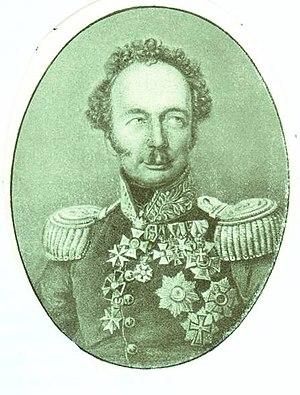
Friedrich Wilhem von Bismarck, né le 28 juillet 1783 à Windheim en principauté de Minden et mort le 18 juin 1860 à Constance, est un aristocrate, lieutenant-général et commandant en chef de la cavalerie du royaume de Wurtemberg.